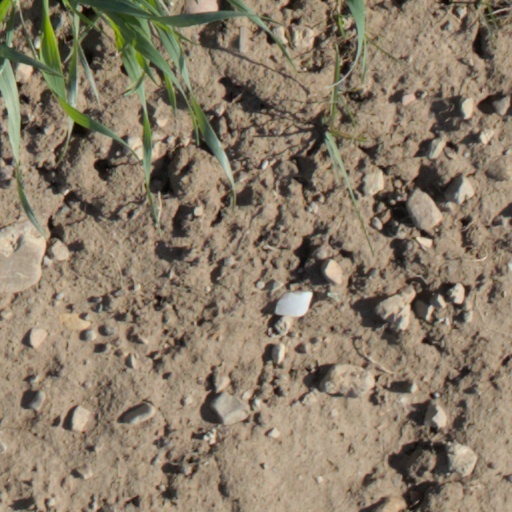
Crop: wheat